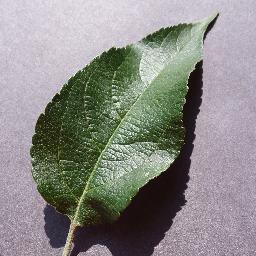
Label: Apple___healthy